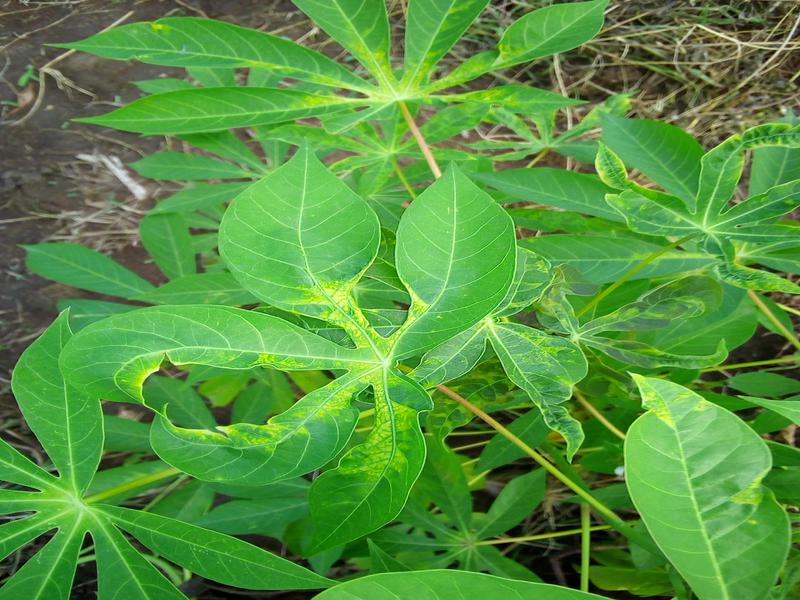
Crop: cassava
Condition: mosaic_disease